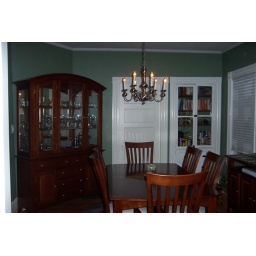
Built in China cabinet and door that leads to bedroom.